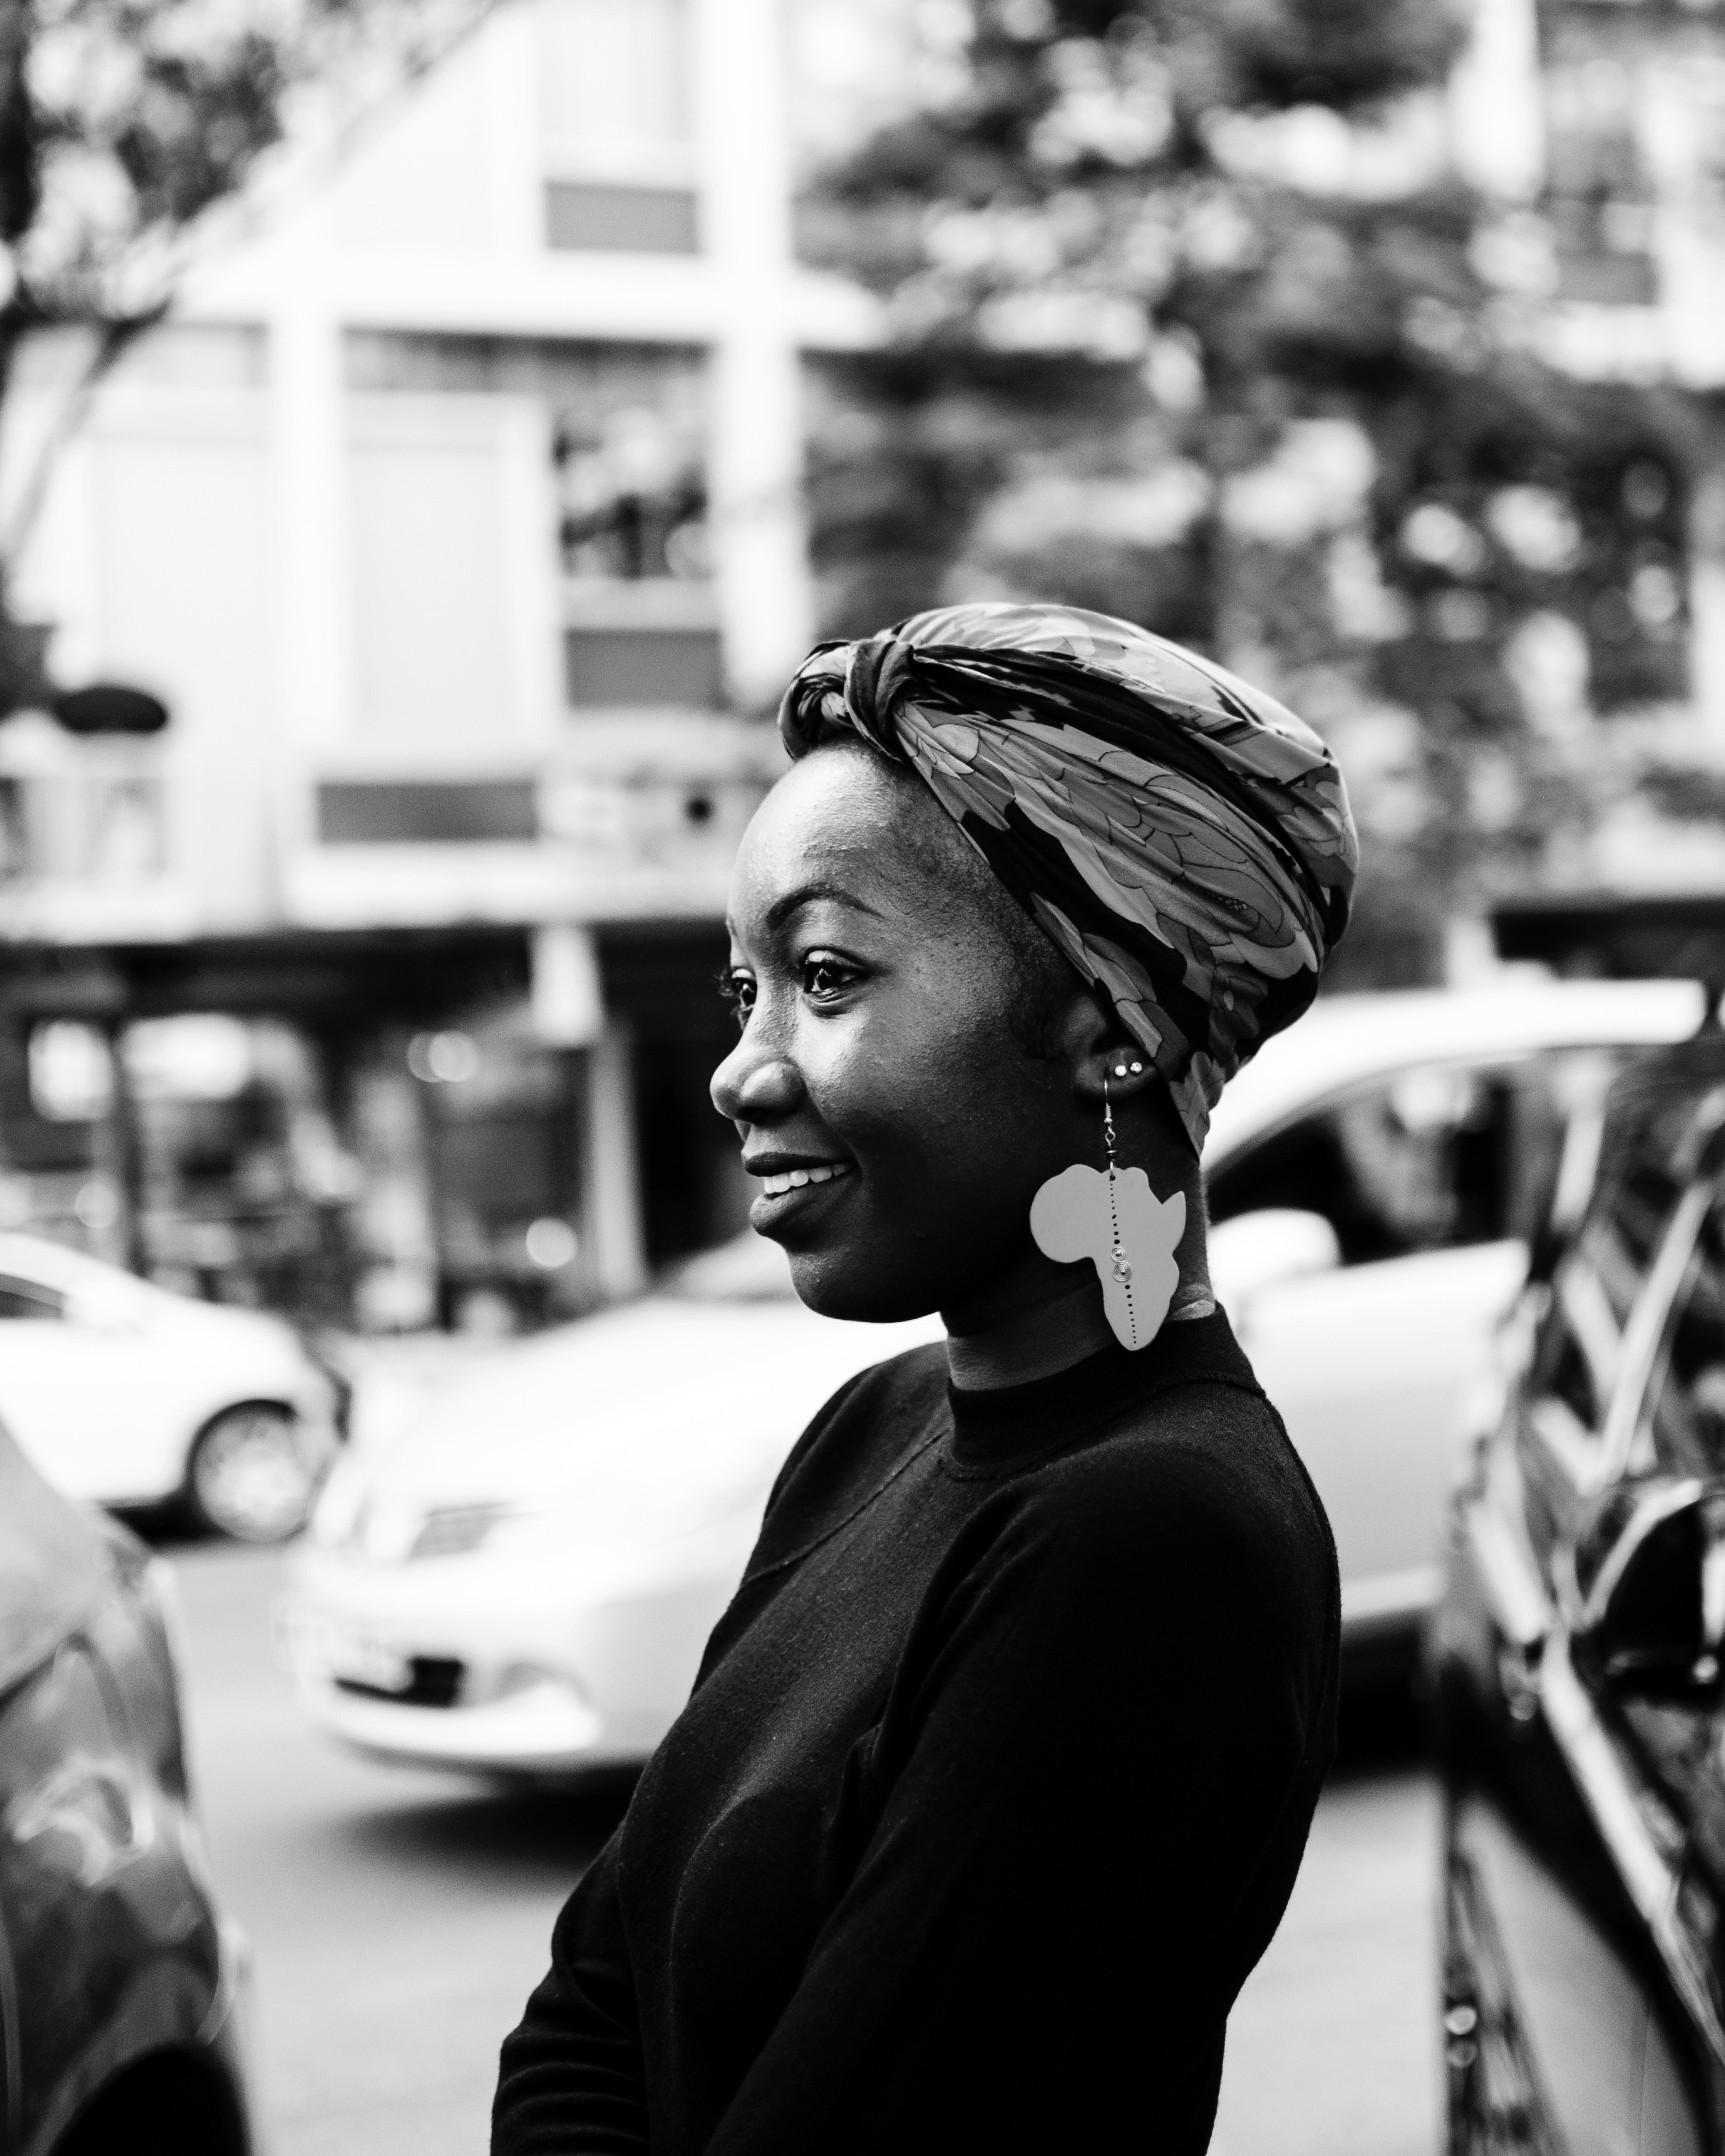
hair, white, photograph, black, black and white, monochrome, people, monochrome photography, hairstyle, beauty, street, snapshot, photography, standing, human, eye, infrastructure, urban area, chignon, smile, street fashion, road, style, long hair, vehicle, black hair